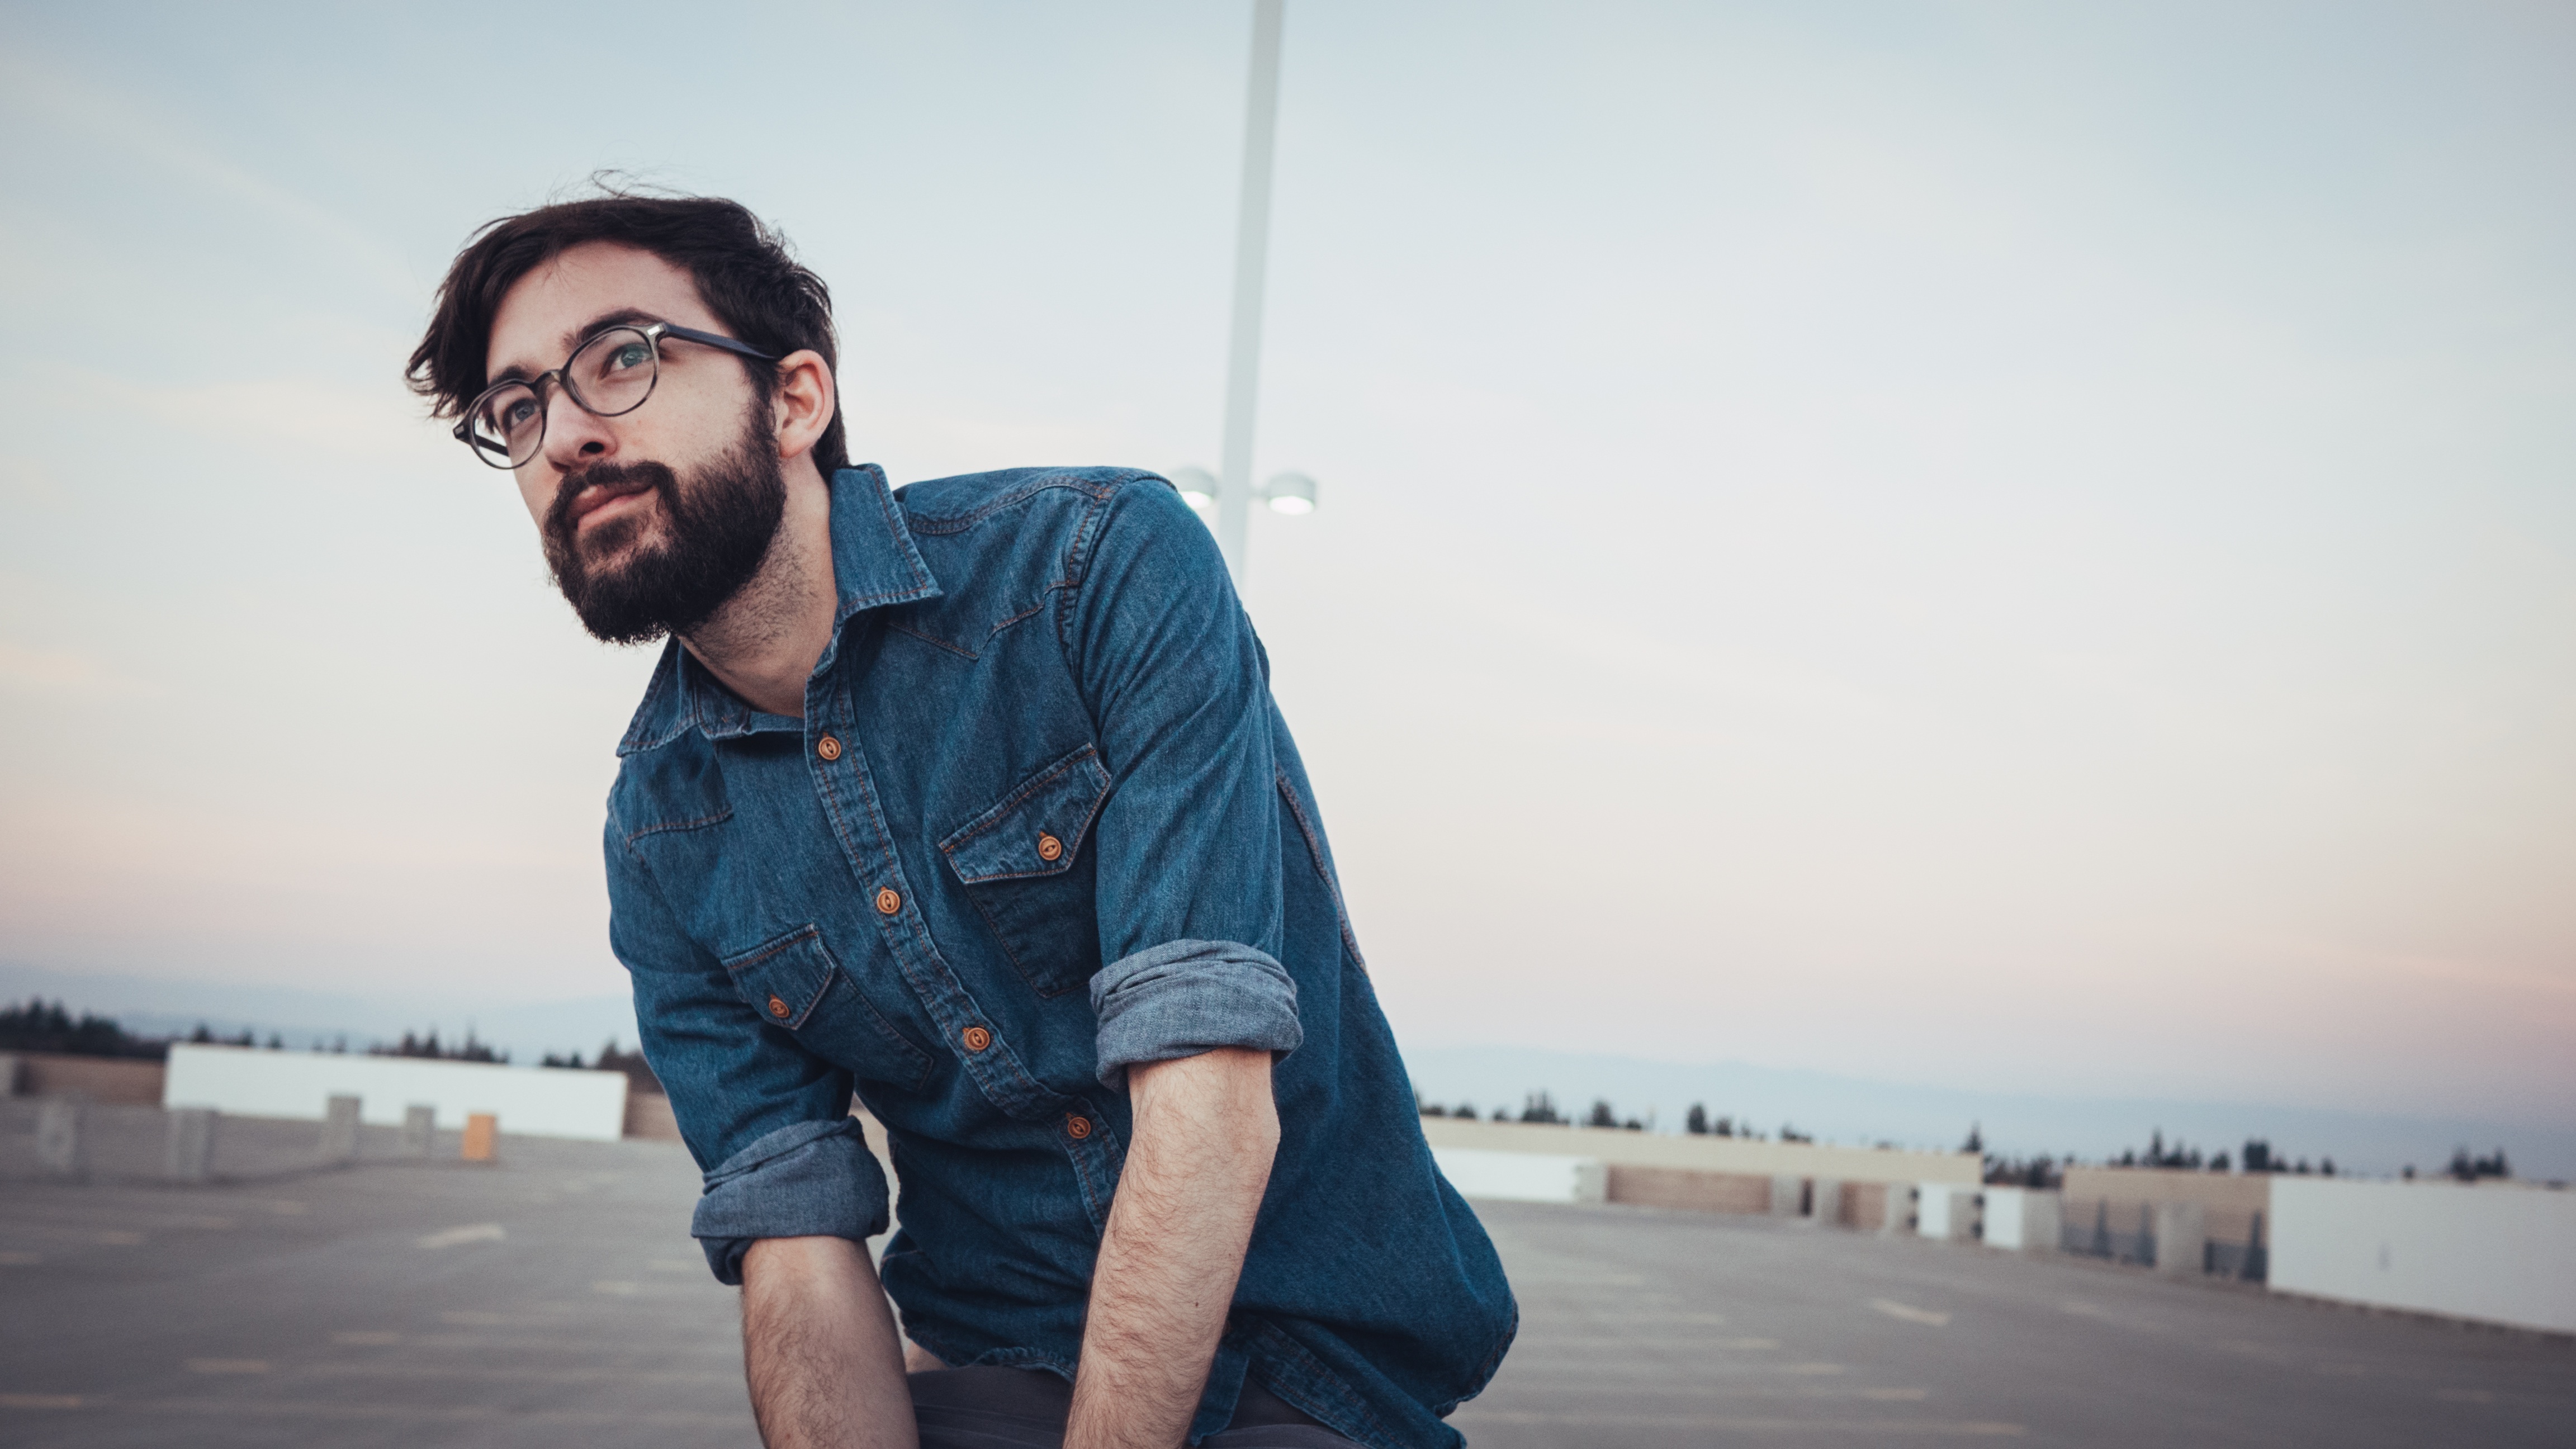
man, person, photography, glass, male, model, spring, color, fashion, blue, parking lot, beard, denim, photograph, photo shoot